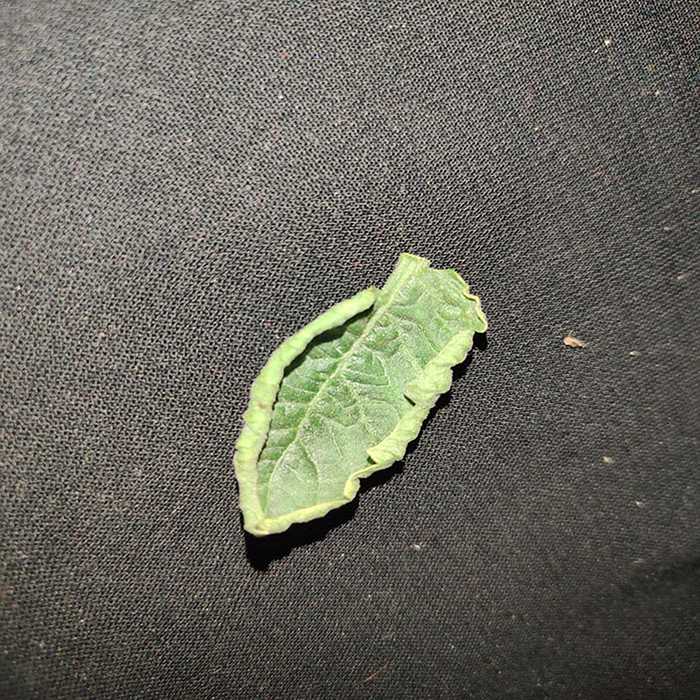
Plant: Tomato
Label: Tomato leaf curl virus